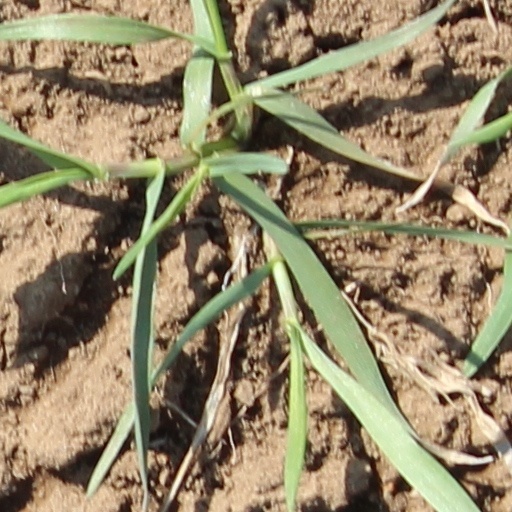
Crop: wheat